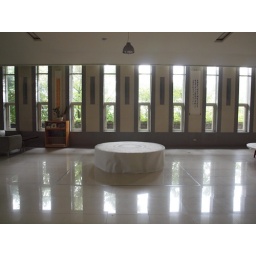
ground floor in Med department with a big round table